Candyman (2021 film)

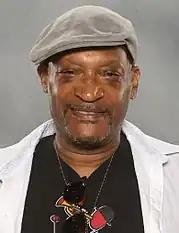
Tony Todd reprises his roles as Daniel Robitaille / Candyman in the new film.

In the early 2000s, director Bernard Rose was interested in making a prequel film to "Candyman" (1992) about Candyman and Helen's love, although the idea was rejected by the studio. Later, in response to the success of "Freddy vs. Jason" (2003), a crossover film between the "Candyman" and the "Leprechaun" film series, titled "Candyman vs. Leprechaun", entered development. Tony Todd rejected the idea after being presented the script, saying "I will never be involved in something like that." In 2004, Todd confirmed to "Fangoria" that a fourth film was moving forward with Clive Barker's involvement and a $25 million budget. By 2009, Deon Taylor was attached to direct the film, which would have been set in New England during the winter at an all-women's college, and would ignore the events of "" (1999). The film eventually fell apart due to disputes amongst the rights owners.